2025 Monterey SportsCar Championship

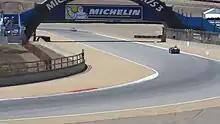
WeatherTech Raceway Laguna Seca, where the race was held

International Motor Sports Association (IMSA) president John Doonan confirmed the race was part of the schedule of the 2025 IMSA SportsCar Championship (IMSA SCC) in March 2024. It was the twelfth consecutive year the race is a part of the IMSA SCC. The 2025 Monterey SportsCar Championship was the fourth of eleventh scheduled sports car races of 2025 by IMSA. The race was held at the eleven-turn WeatherTech Raceway Laguna Seca on May 11, 2025.